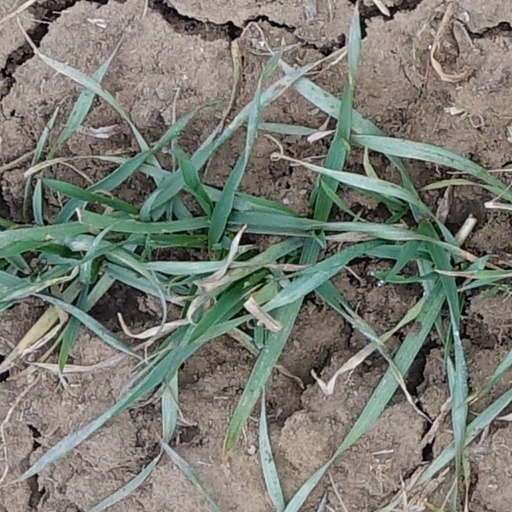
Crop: wheat